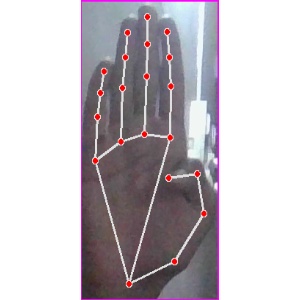
अक्षर: झ